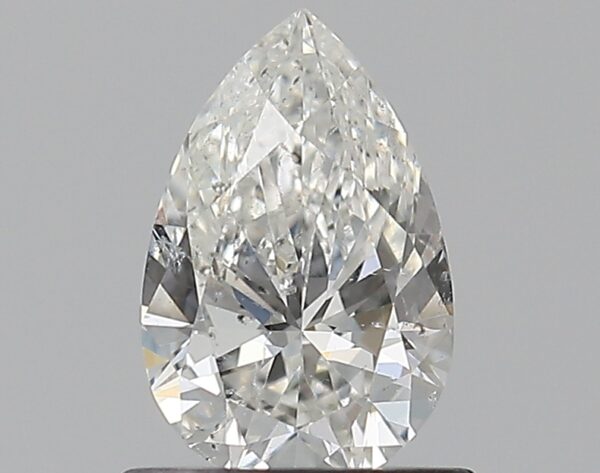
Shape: pear
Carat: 0.7
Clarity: SI2
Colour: G
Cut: EX
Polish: EX
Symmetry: VG
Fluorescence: N
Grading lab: GIA
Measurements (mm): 7.51 x 4.88 x 3.07